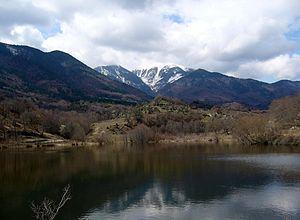
L'Órvilos ou Slavjanka, anciennement connu sous les noms turc Alibotuş et bulgare Kitka Planina est un massif montagneux situé à la frontière entre la Bulgarie et la Grèce.